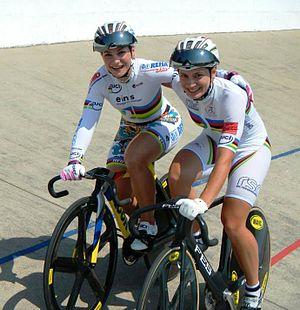
Miriam Welte, née le 9 décembre 1986 à Kaiserslautern, est une coureuse cycliste allemande, spécialiste des épreuves de vitesse sur piste. Elle a notamment été championne olympique de vitesse par équipes en 2012 avec Kristina Vogel. Elle a également remporté à quatre reprises le championnat du monde de vitesse par équipes en 2012, 2013, 2014 et 2018, et à deux reprises le championnat du monde du 500 mètres en 2014 et 2018.
Kristina Vogel, née le 10 novembre 1990 à Leninskoye, en Union soviétique, est une coureuse cycliste allemande. Spécialiste des épreuves de vitesse sur piste, elle est double championne olympique. Avec onze titres mondiaux entre 2013 et 2018, elle est la cycliste sur piste la plus titrée aux côtés de l'Australienne Anna Meares.
Le prix du cycliste allemand de l'année est une récompense attribuée chaque année depuis 1971 en Allemagne par les lecteurs du magazine Radsport. Le magazine est l'organe officiel de la Fédération allemande de cyclisme.